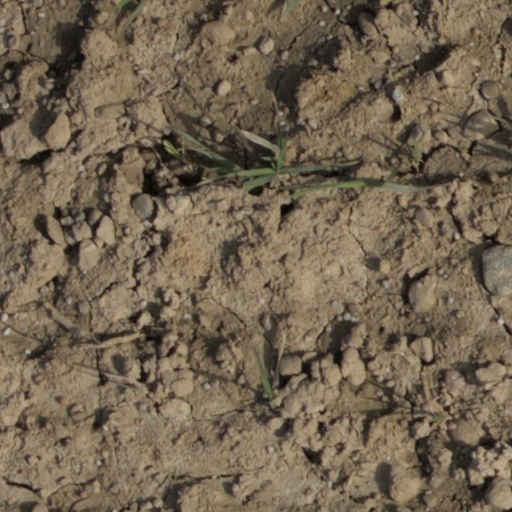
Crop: wheat